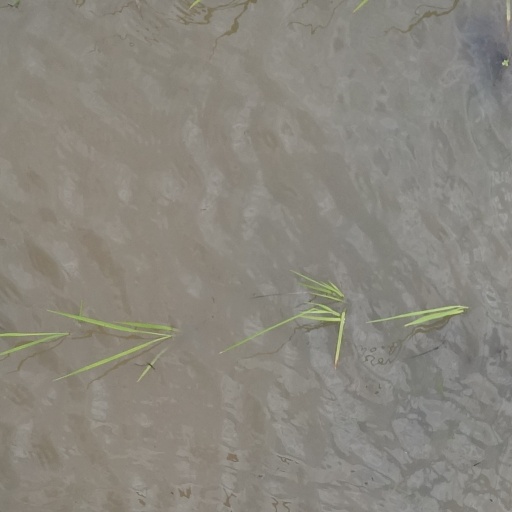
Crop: rice